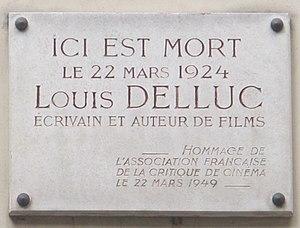
Plaque en hommage au réalisateur Louis Delluc, n°5 rue de Beaune (Paris, 7e).
La rue de Beaune est une voie située dans le quartier Saint-Thomas-d'Aquin dans le 7ᵉ arrondissement de Paris.
Louis Delluc est un réalisateur, scénariste et critique de cinéma français, né le 14 octobre 1890 à Cadouin et mort le 22 mars 1924 à Paris.